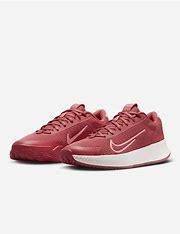
Brand: Nike
Model: Court Vapor Lite